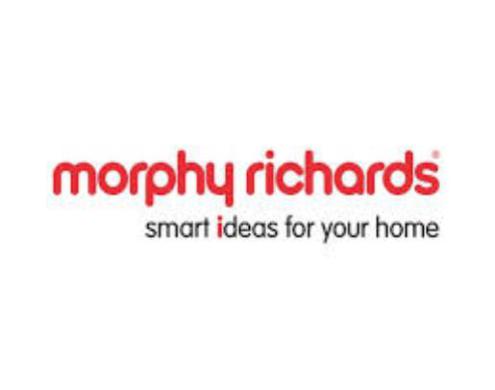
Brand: morphy richards
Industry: Necessities